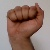
The image shows a hand gesture representing the letter 'A' in Indian Sign Language.